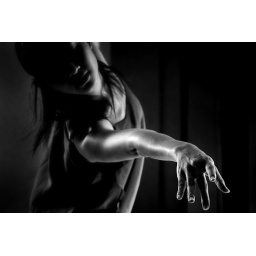
Dance in black and white